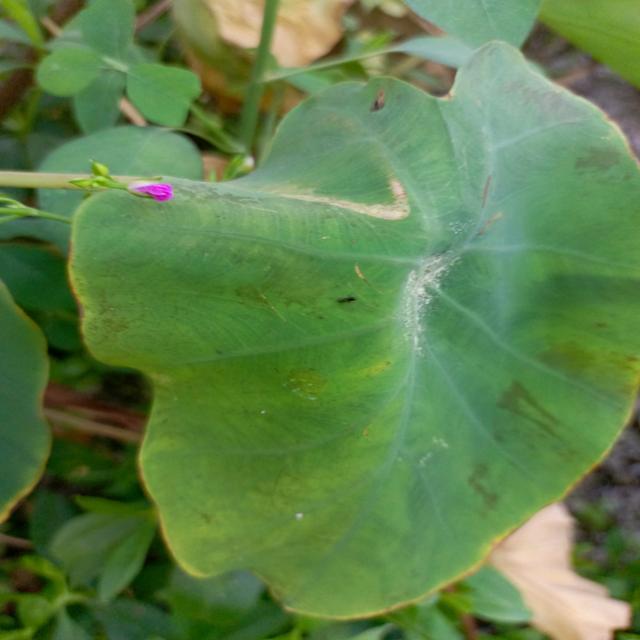
Label: Early_Blight